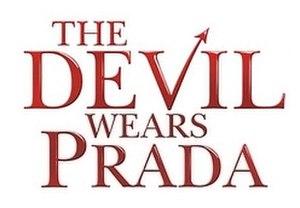
Le diable s'habille en Prada est une comédie dramatique américaine réalisée par David Frankel, sortie le 27 septembre 2006. C'est l'adaptation du roman éponyme de Lauren Weisberger, publié en 2003.